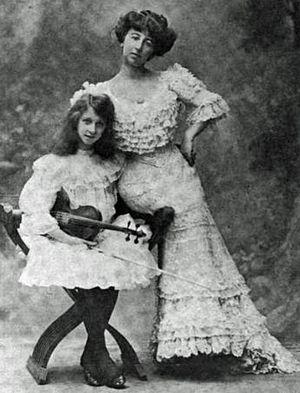
Annie Vivanti est une écrivaine italienne d'origine britannique.